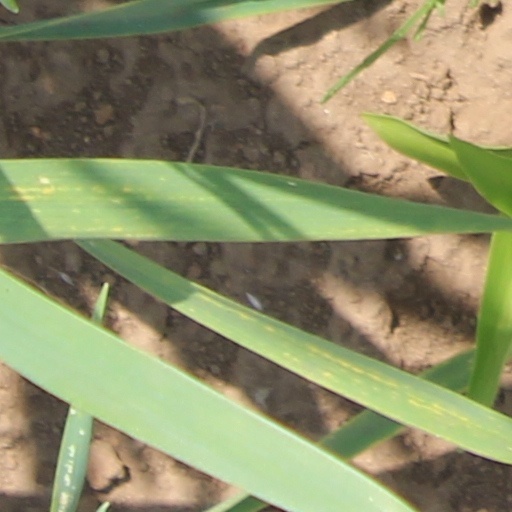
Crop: wheat